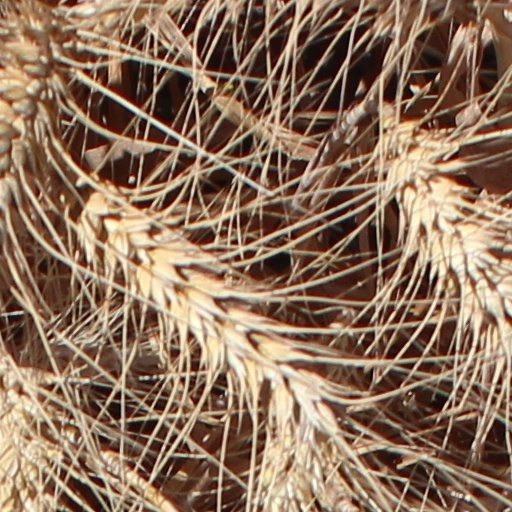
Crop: wheat